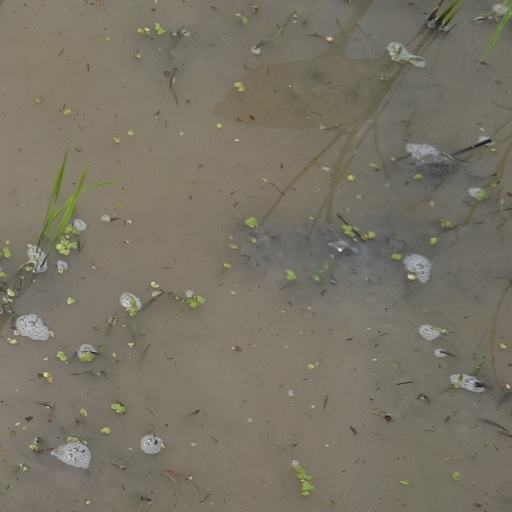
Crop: rice